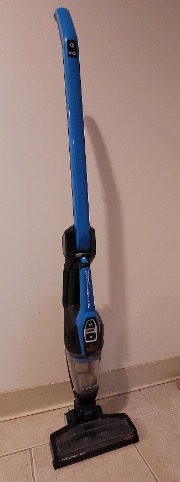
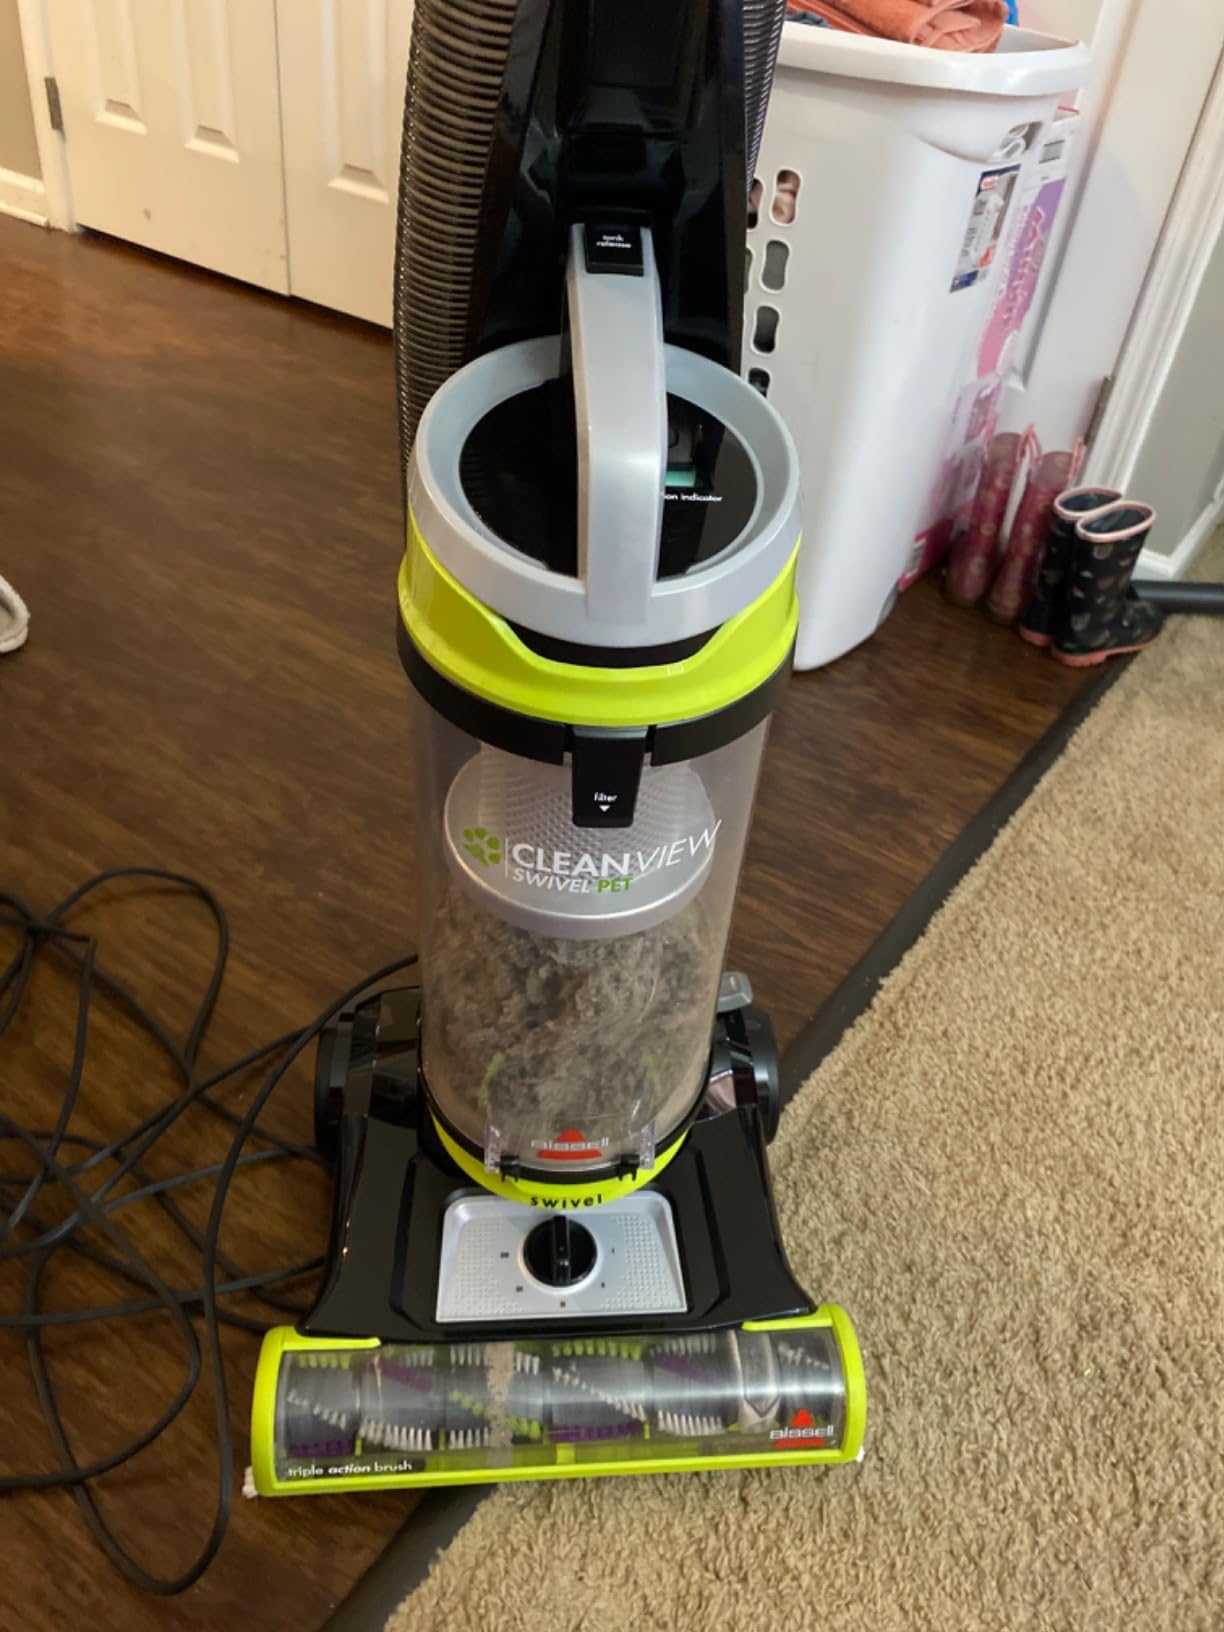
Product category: items_vacuum
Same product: no